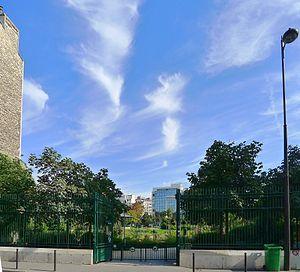
Rue des Récollets (jardin Villemin) - Paris X